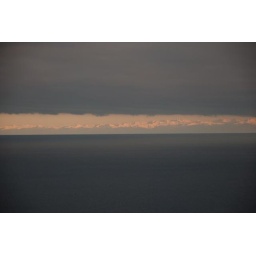
Lake Baikaal. Largest freshwater lake in the world. Thick cloud breaks to expose the mountains to the setting sun on the far shore